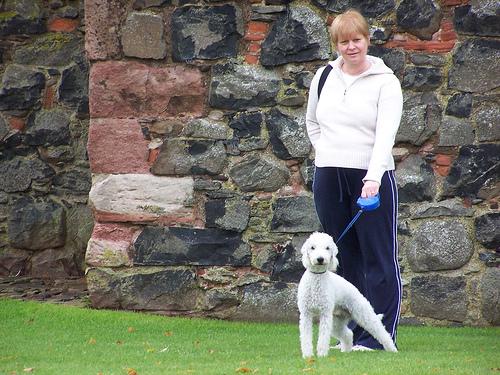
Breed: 214-n000033-Bedlington_terrier